Top Spin 3

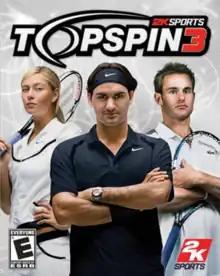
Players Maria Sharapova, Roger Federer and Andy Roddick appear on the U.S. cover art for the game. Roddick was replaced by Andy Murray and by Rafael Nadal

Top Spin 3 is the third title in the "Top Spin" series of video games. The game was developed by PAM Development and published by 2K. New game elements include real-time weather effects, more options of professional tennis players, an in-depth character creation tool and new unparalleled gameplay mechanics. It also features impressive advancements in an audio/visual sense with improved Dolby Digital surround sound and "Evolutionary" visuals. "Top Spin 4" was released as a sequel about three years later.